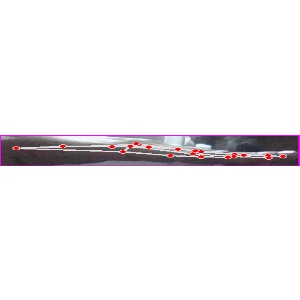
अक्षर: ज